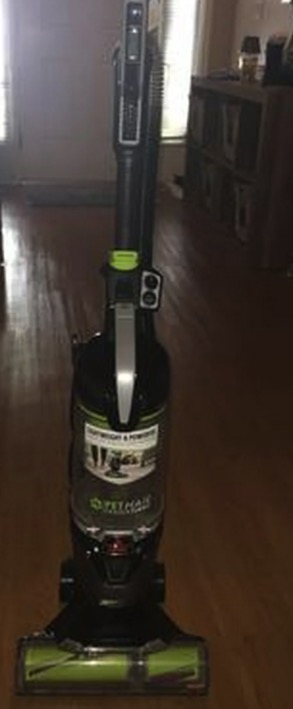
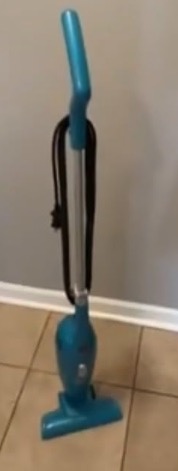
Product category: items_vacuum
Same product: no